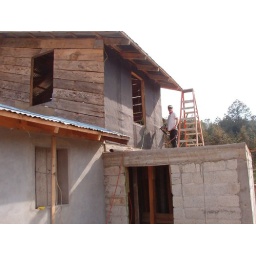
A view of the second floor of the doctors house conected to the cllinic in Xibtla